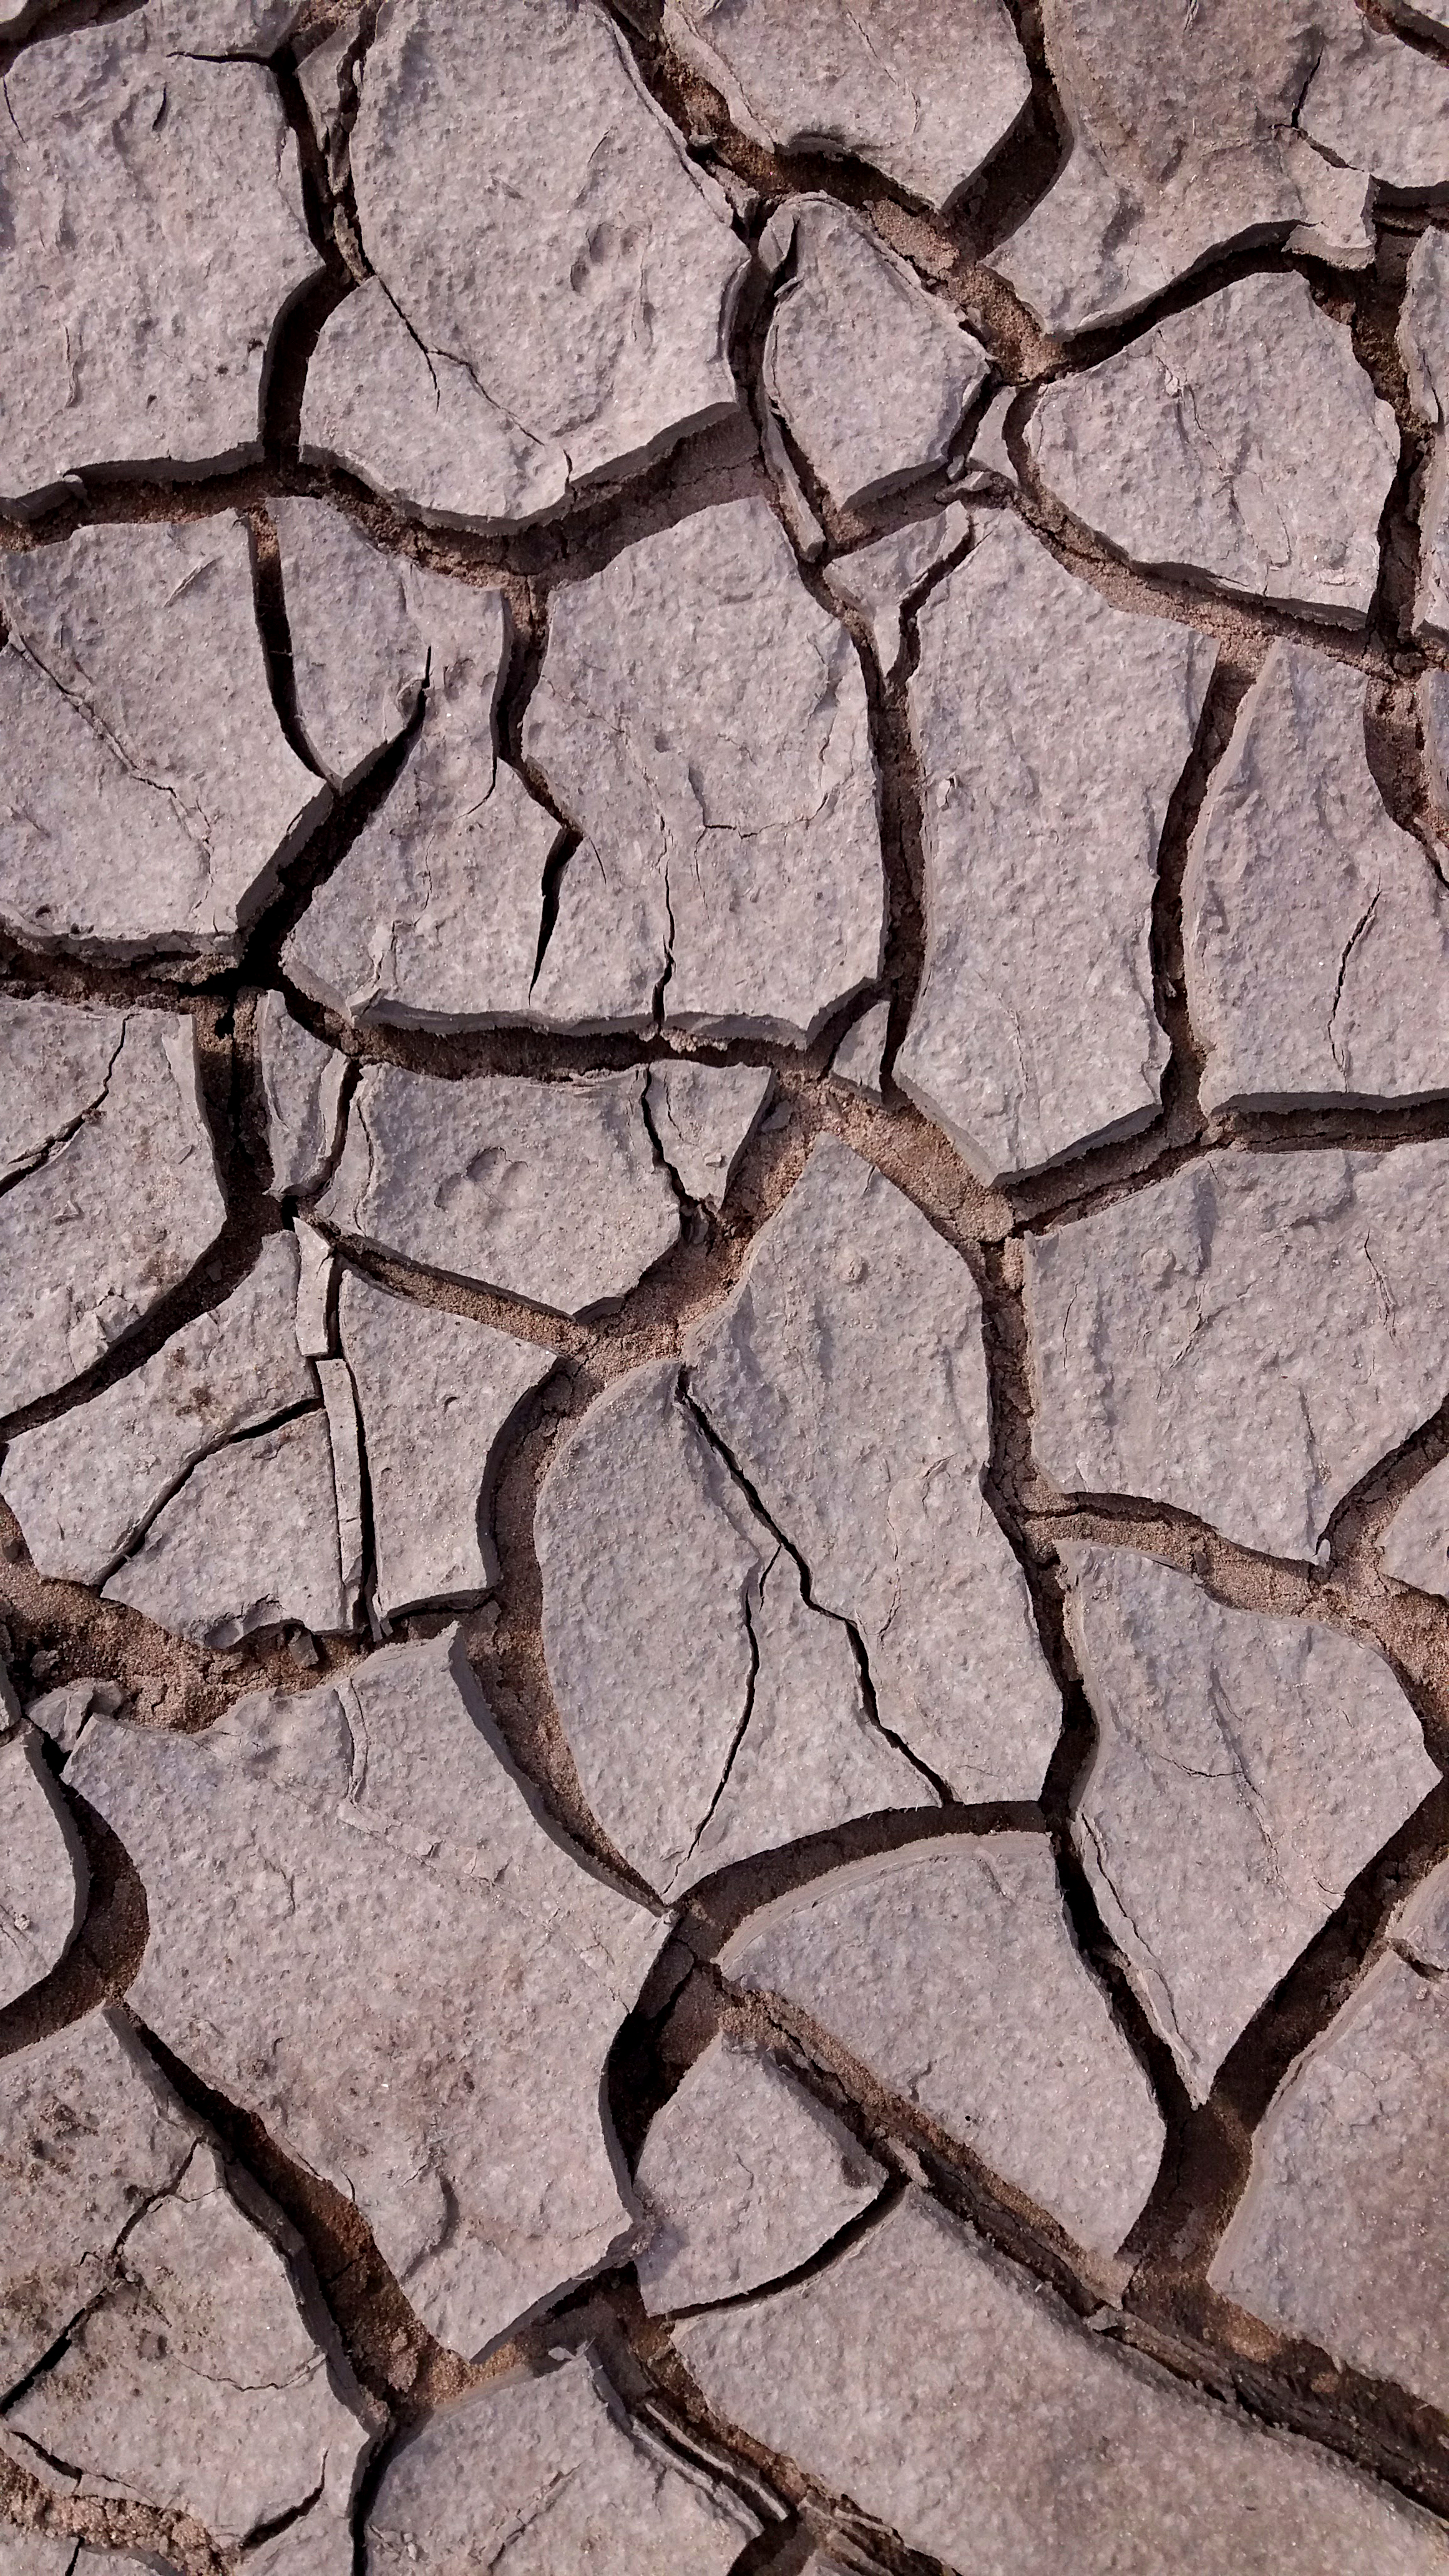
natural, drought, soil, wall, close up, cobblestone, rock, event, road surface, pattern, landscape, stone wall, mud